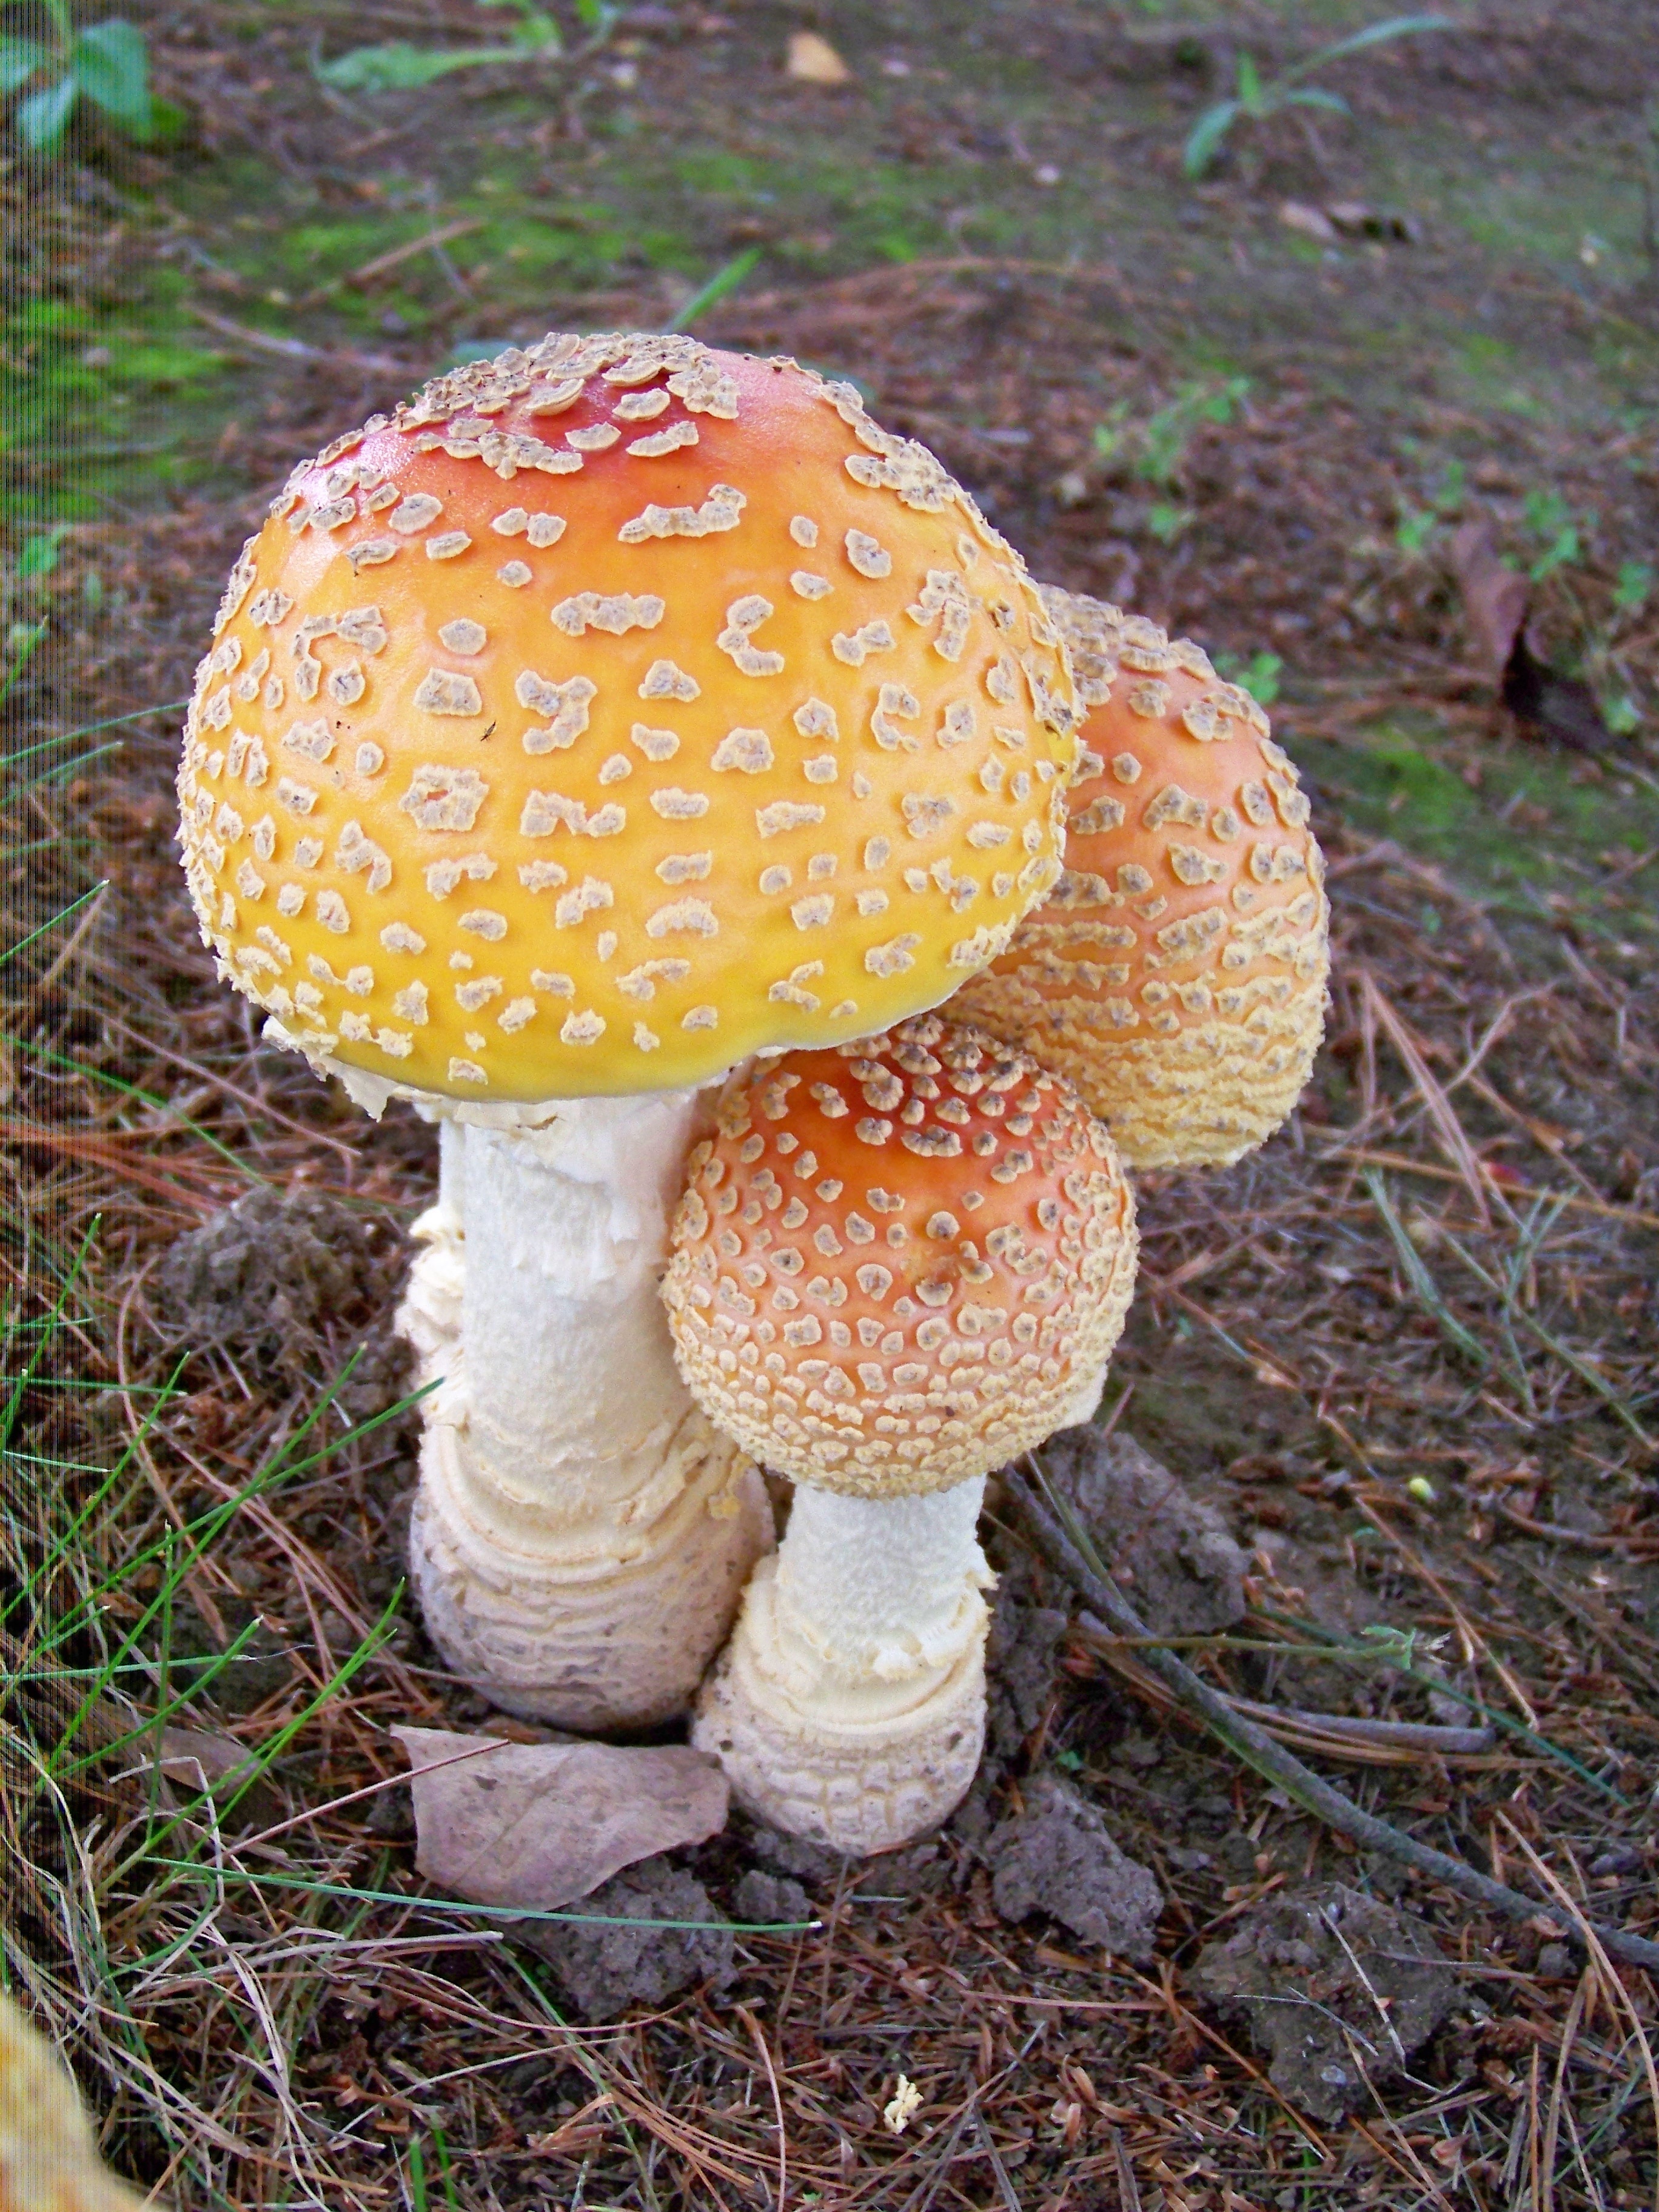
nature, forest, group, plant, wild, color, natural, autumn, mushroom, toadstool, yellow, fungus, fungi, cap, agaric, bolete, agaricus, poisonous, matsutake, edible mushroom, medicinal mushroom, agaricomycetes, agaricaceae, champignon mushroom, penny bun